Pietro Anderloni

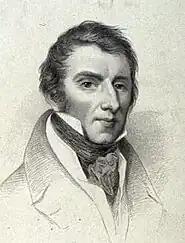
Pietro Anderloni; by Ferdinand Joubert

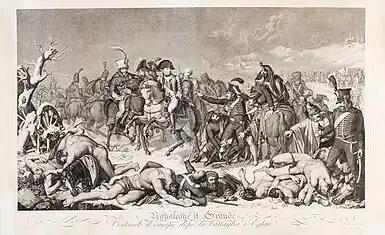
Napoleon after the Battle of Eylau

Pietro Anderloni (12 October 1785, Brescia – 13 October 1849, Galbiate) was an Italian Neoclassical engraver.